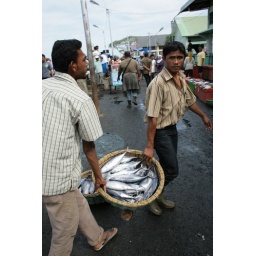
traders carry a basket of fish to the market in Peunayong. USAID/danumurthi mahendra